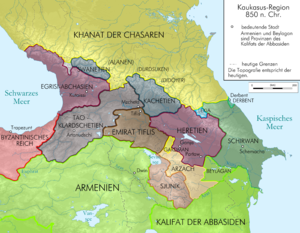
Samuel Donaouri est un prince géorgien de Kakhétie du IXe siècle. Membre de la dynastie Donaouri, il est ammené au pouvoir par la noblesse de Gardabani et devient le troisième Chorévêque de Kakhétie en 839 jusqu'à sa mort en 861. Sa politique indépendante confirme la séparation de la région du reste des territoires géorgiens et son alliance avec l'émirat de Tiflis l'oblige à faire face à de nombreuses incursions abbassides dans les années 840 et 850. La plus fameuse éxpedition arabe est celle menée par le général Bougha al-Kabir en 853-854, qui ravage Tiflis mais est vaincu et expulsé par Samuel, marquant la fin de la domination arabe en Géorgie.